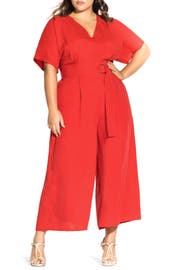
a defining d ring belt cinch the waist of this airy jumpsuit that take you from work to date night